1962 24 Hours of Le Mans

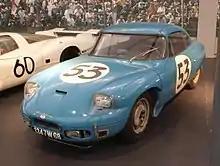
Panhard CD Dyna of Guilhaudin/Bertaut, which won the Experimental 850cc class and the Index of Performance

Positions remained relatively static for the last four hours, excepting the American Ferrari that slipped to sixth with starter-motor problems. Hill and Gendebien finished a comfortable 5 laps ahead of the Frenchmen. Noblet/Guichet improved from their 3rd-place from the previous year, winning the GT division and finishing a clear 12 laps ahead of the Belgian GTO.